Susan B. Anthony

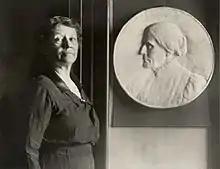
Leila Usher, next to the bas-relief of Susan B. Anthony she donated to the National Woman's Party.

The first memorial to Anthony was established by African Americans. In 1907, a year after Anthony's death, a stained-glass window was installed at the African Methodist Episcopal Zion church in Rochester that featured her portrait and the words "Failure is Impossible", a quote from her that had become a watchword for the women's suffrage movement. It was installed through the efforts of Hester C. Jeffrey, the president of the Susan B. Anthony Club, an organization of African American women in Rochester. Speaking at the window's dedication, Jeffrey said, "Miss Anthony had stood by the Negroes when it meant almost death to be a friend of the colored people." This church had a history of involvement in issues of social justice: in 1847, Frederick Douglass printed the first editions of "The North Star", his abolitionist newspaper, in its basement.